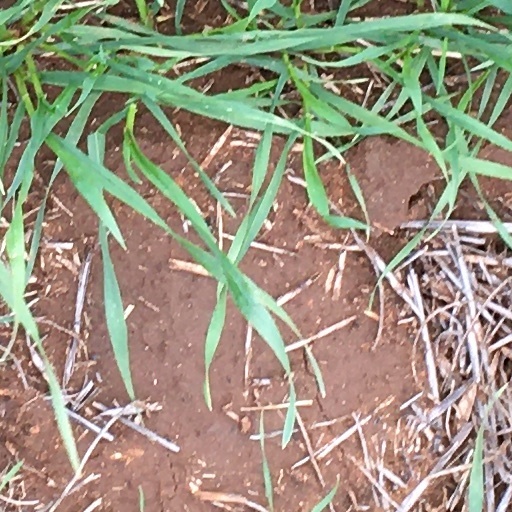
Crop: wheat